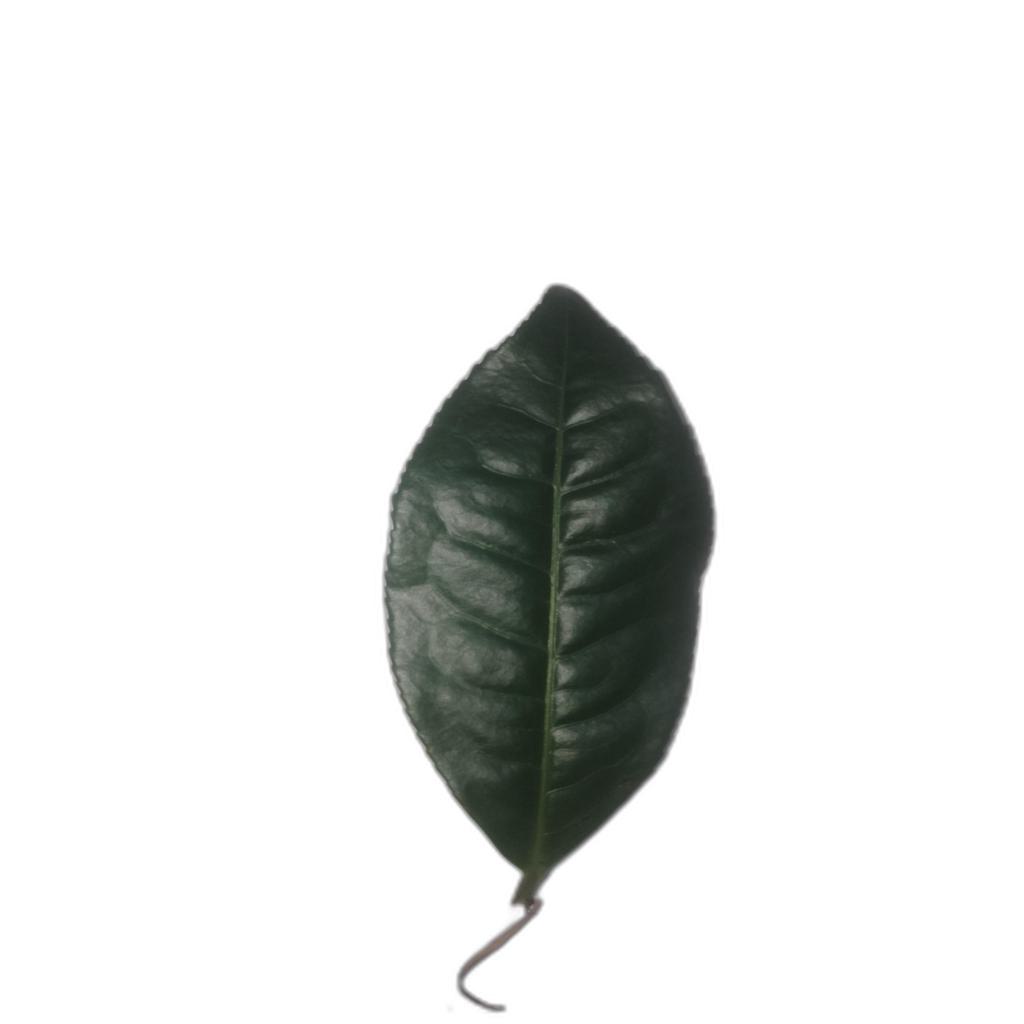
Label: Healthy